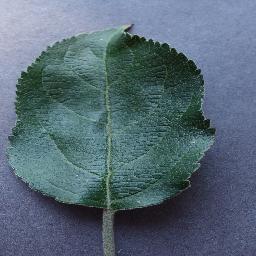
Label: Apple___healthy